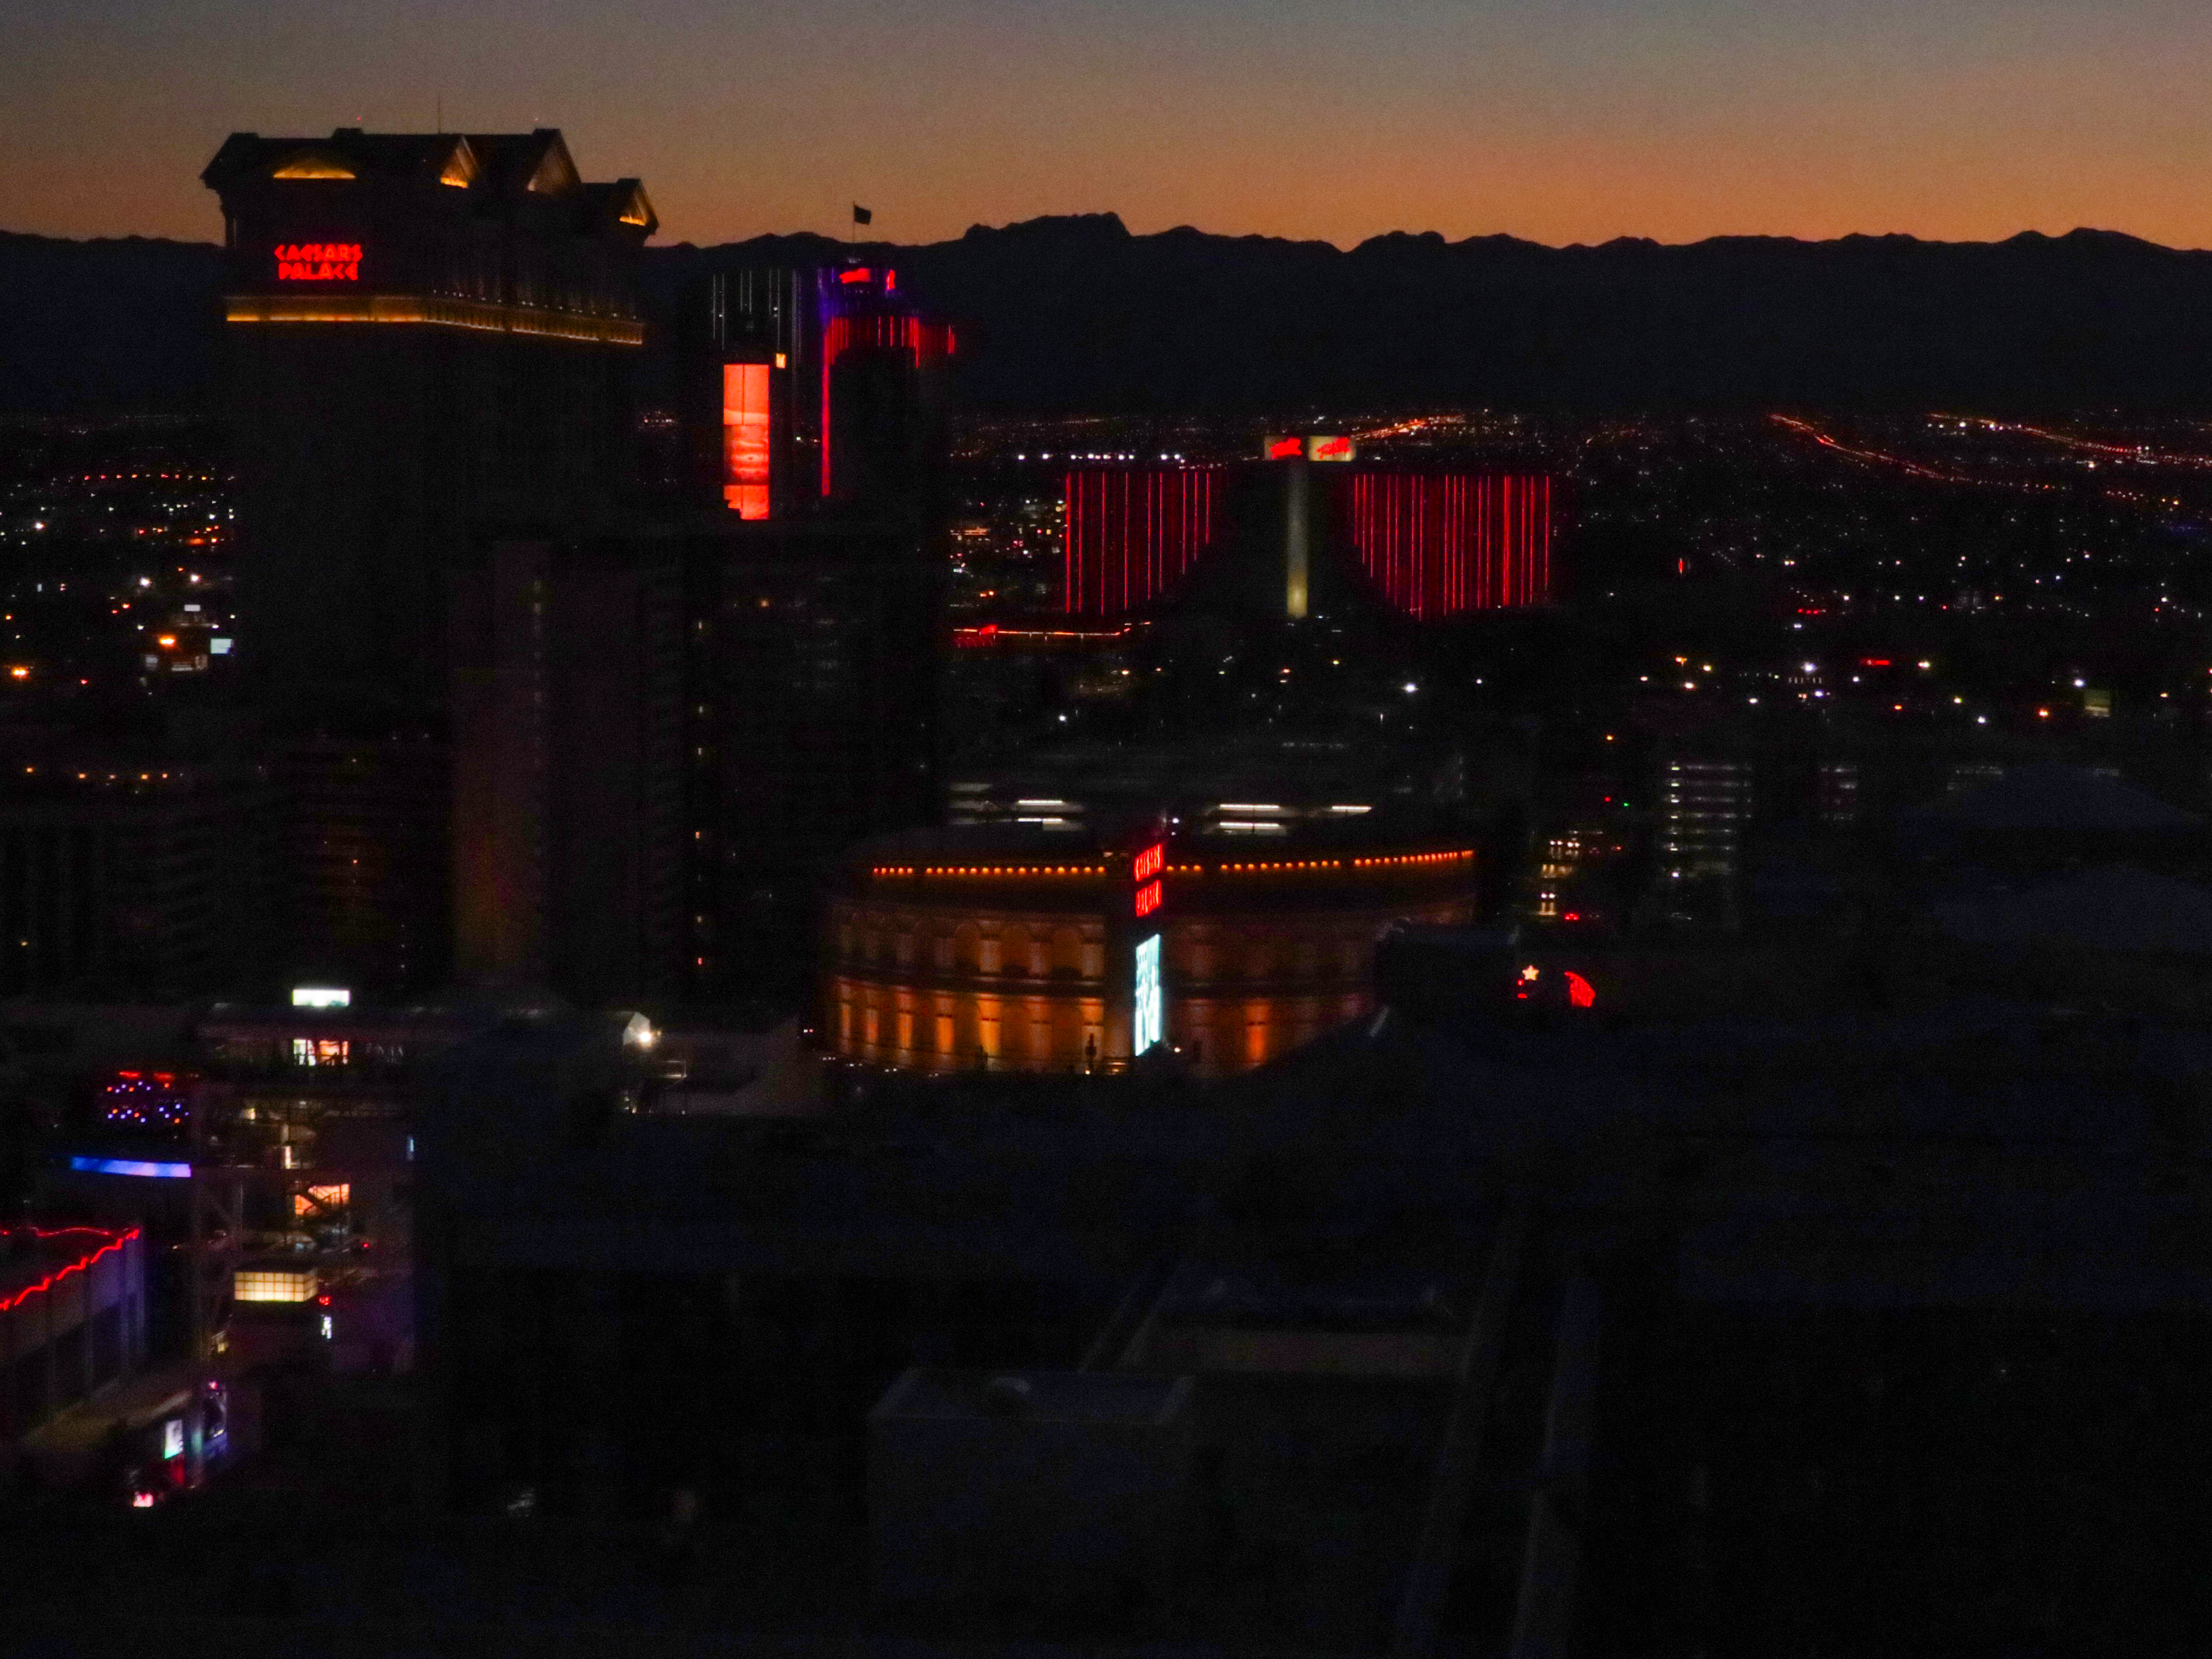
las vegas, sunset, mountains, nevada, casino, sky, night, urban area, city, metropolitan area, light, metropolis, human settlement, evening, town, darkness, lighting, cityscape, architecture, dusk, downtown, midnight, photography, building, cloud, skyline, horizon, electricity, house, tower block